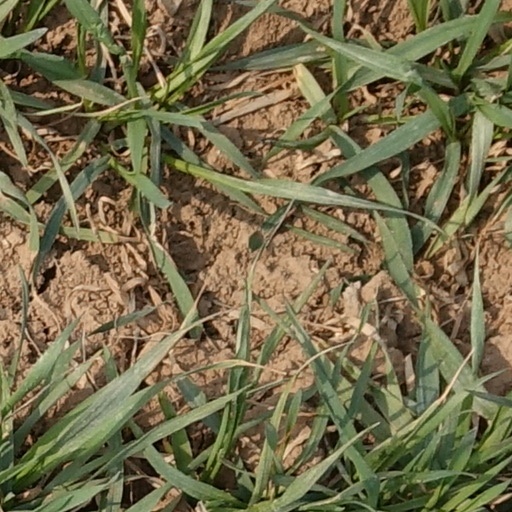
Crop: wheat